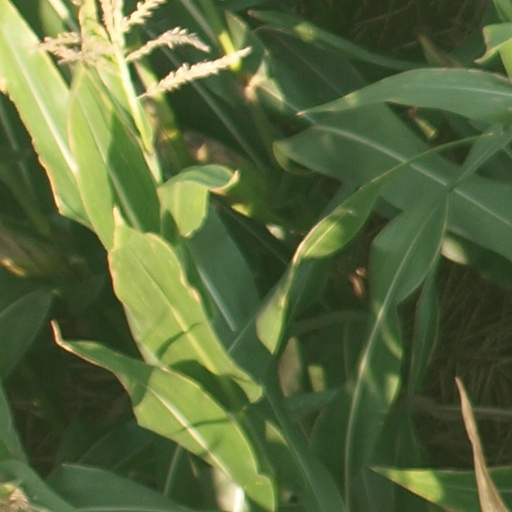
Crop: maize; corn